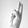
ASL letter: U